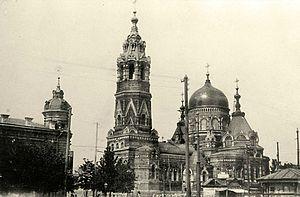
L’église de l’Intercession-de-la-Vierge ou vieille église de l’Intercession est une église orthodoxe de Rostov-sur-le-Don. Construite de 2005 à 2007 selon le projet de l'architecte G. A. Chevtchenko elle fait partie du diocèse de Rostov et Novotcherkassk.